Crane fly

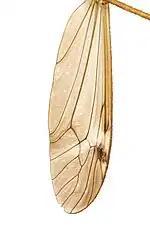
Wing of a crane fly

Tipuloidea are medium to large-sized flies with elongated legs, wings, and abdomen. Their colour is yellow, brown or grey. Ocelli are absent. The "rostrum" (a snout) is short to very short with a beak-like point called the "nasus" (rarely absent). The apical segment of the maxillary palpi is flagelliform (whip-like) and much longer than the subapical segment. The antennae have 13 segments (exceptionally 14–19). These are whorled, serrate, or ctenidial (comb-like). There is a distinct V-shaped suture between the mesonotal "prescutum" and "scutum" (near the level of the wing bases). The wings are monochromatic, longitudinally striped or marbled. In females the wings are sometimes rudimentary. The sub-costal vein (Sc) joins through Sc2 with the radial vein, Sc1 is at most a short stump. There are four, rarely (when R2 is reduced) three branches of the radial vein merging into the alar margin. The discoidal wing cell is usually present. The wing has two anal veins. Sternite 9 of the male genitalia has, with few exceptions, two pairs of appendages. Sometimes appendages are also present on sternite 8. The female ovipositor has sclerotized valves and the cerci have a smooth or dentate lower margin. The valves are sometimes modified into thick bristles or short teeth.